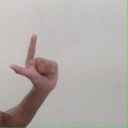
अक्षर: ल